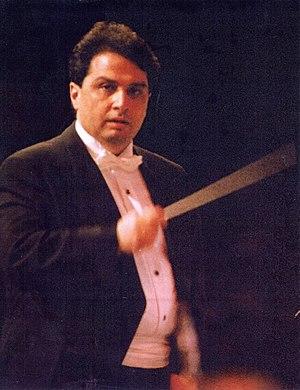
Mohammad Shams est un compositeur et chef d'orchestre iranien, né le 7 décembre 1954 à Téhéran.